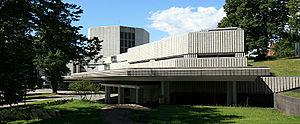
Le Théâtre municipal d'Helsinki est un théâtre situé à Helsinki en Finlande.